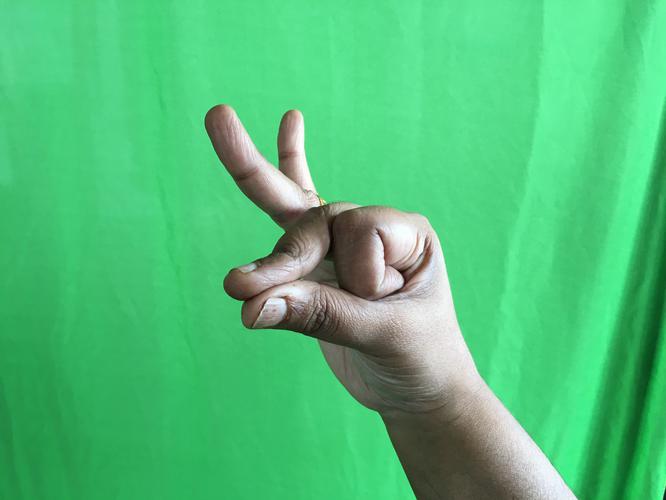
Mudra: Bramaram
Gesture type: single_hand